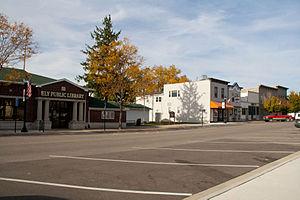
Ely est une ville du comté de Linn, en Iowa, aux États-Unis. Elle est fondée en 1872 et incorporée le 12 août 1903.